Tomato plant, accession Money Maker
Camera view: tilt-top (135 deg); turntable rotation: 30 degrees
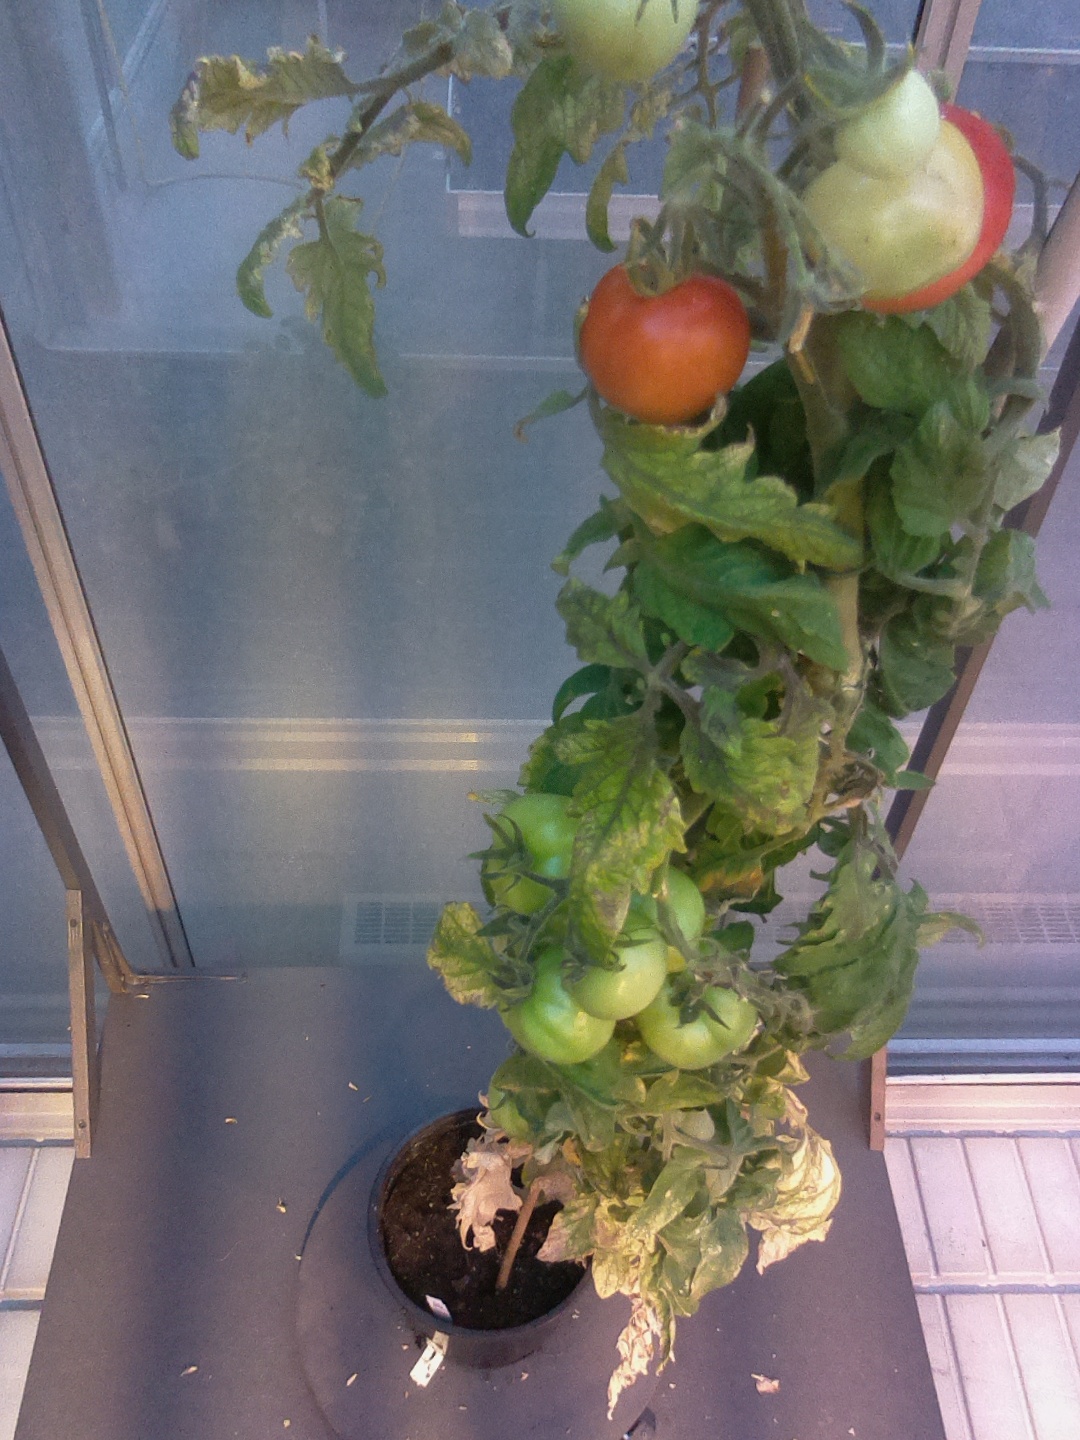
BBCH growth stage 82: 20%-30% of fruits show typical fully ripe color